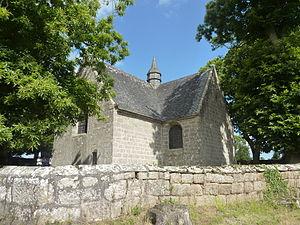
Sept-Saints (Vieux-Marché)
Le hameau des Sept-Saints se trouve dans la commune du Vieux-Marché, en Bretagne. Il est connu pour sa chapelle et sa crypte-dolmen où l'on honore les Sept Dormants d'Éphèse, saints communs aux chrétien et aux musulmans. Chaque quatrième week-end de juillet a lieu un pèlerinage islamo-chrétien, revivifié par l'orientaliste Louis Massignon en 1954.